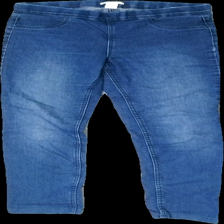
View: front
Type: Jeans
Category: Ladies
Brand: H&M
Colors: Blue
Material: 100% cotton
Cut: Regular
Size: 38
Season: All
Trend: Denim
Damage location: middle center
Damage 2 location: bottom left
Price range: 50-100
Recommended usage: Reuse
Description: blå jeans